Thorpe affair

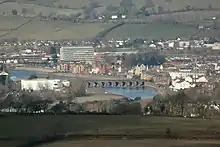
Barnstaple, the main town in Thorpe's North Devon constituency

The Thorpe affair of the 1970s was a British political and sex scandal that ended the career of Jeremy Thorpe, the leader of the Liberal Party and Member of Parliament (MP) for North Devon. The scandal arose from allegations by Norman Josiffe (otherwise known as Norman Scott) that he and Thorpe had a homosexual relationship in the early 1960s, and that Thorpe had begun a badly planned conspiracy to murder Josiffe, who was threatening to expose their affair.